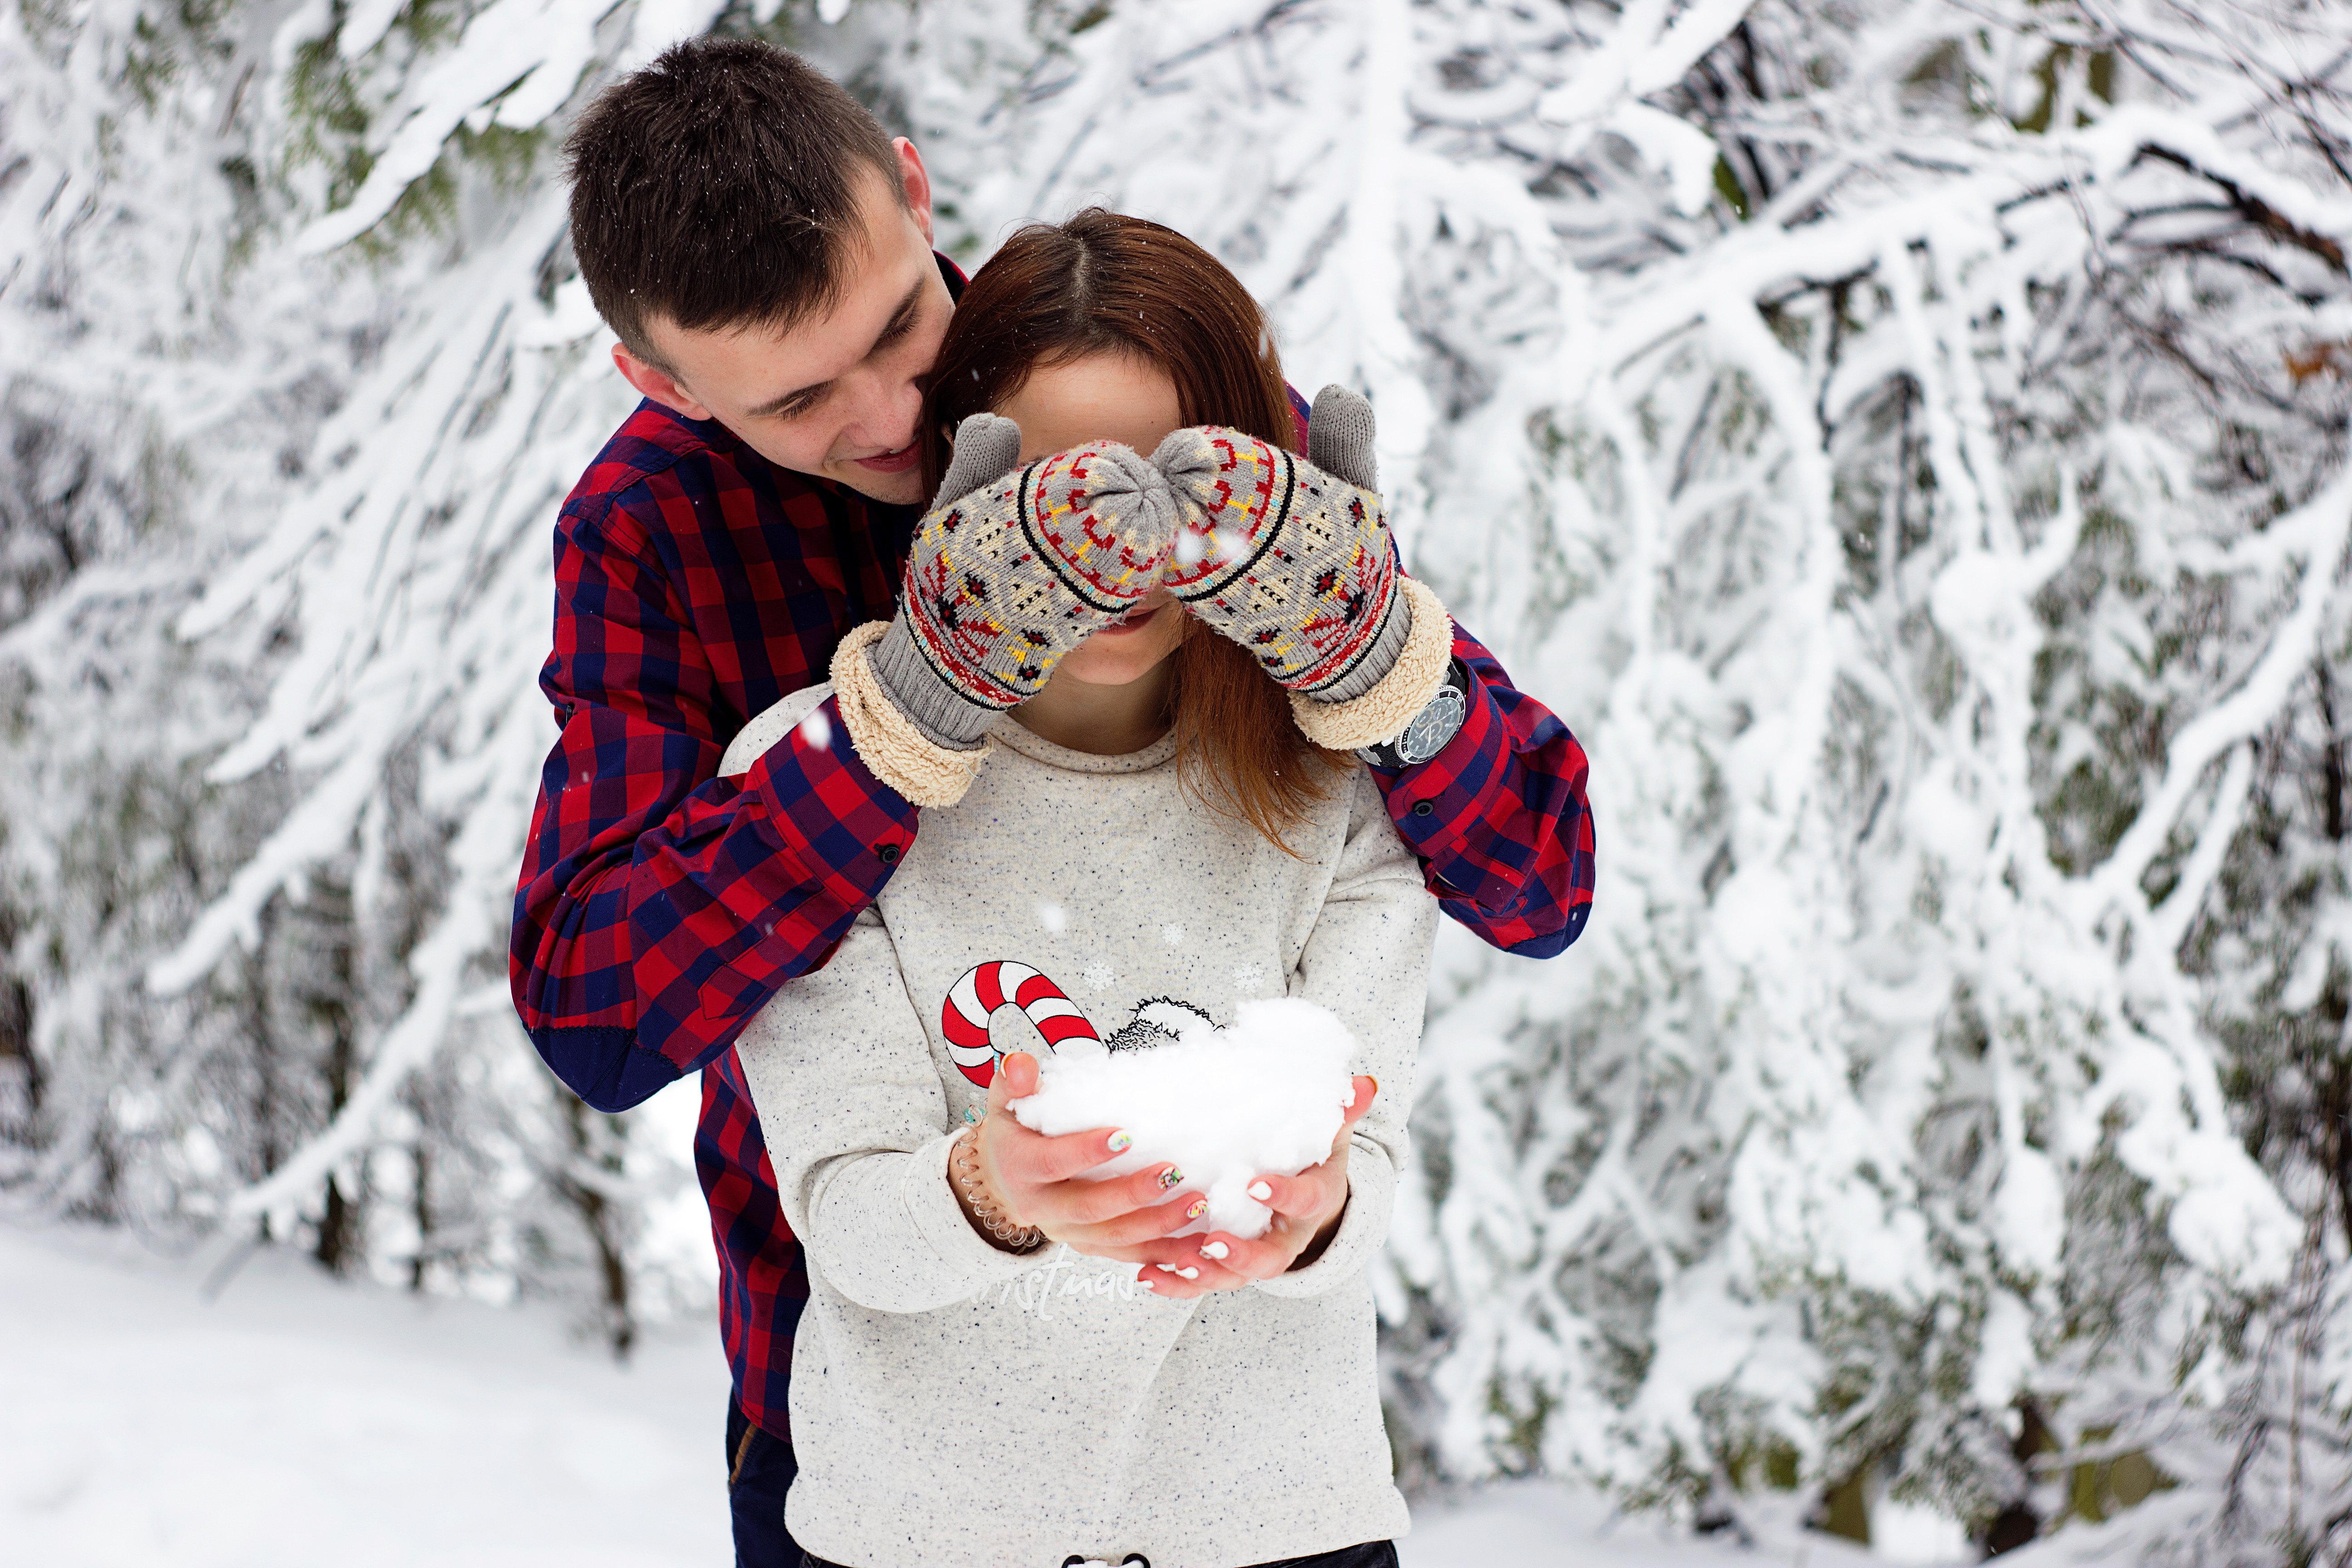
person, snow, winter, people, spring, weather, couple, child, hold, season, infant, toddler